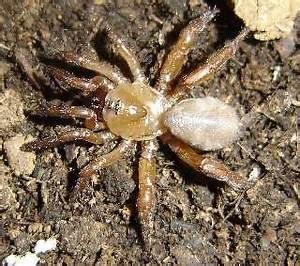
spider